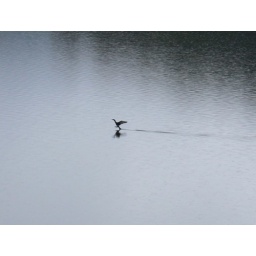
c bird landing in water